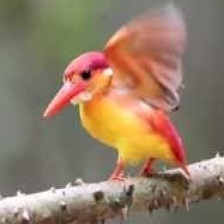
Species: RUFOUS KINGFISHER
Scientific name: CHLOROCERYLE INDA